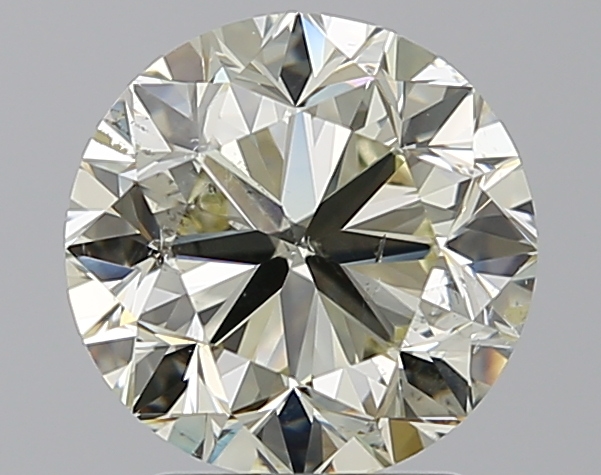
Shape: round
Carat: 2.51
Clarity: SI2
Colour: O-P
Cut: GD
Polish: EX
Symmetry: VG
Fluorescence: N
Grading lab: GIA
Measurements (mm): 8.22 x 8.34 x 5.46